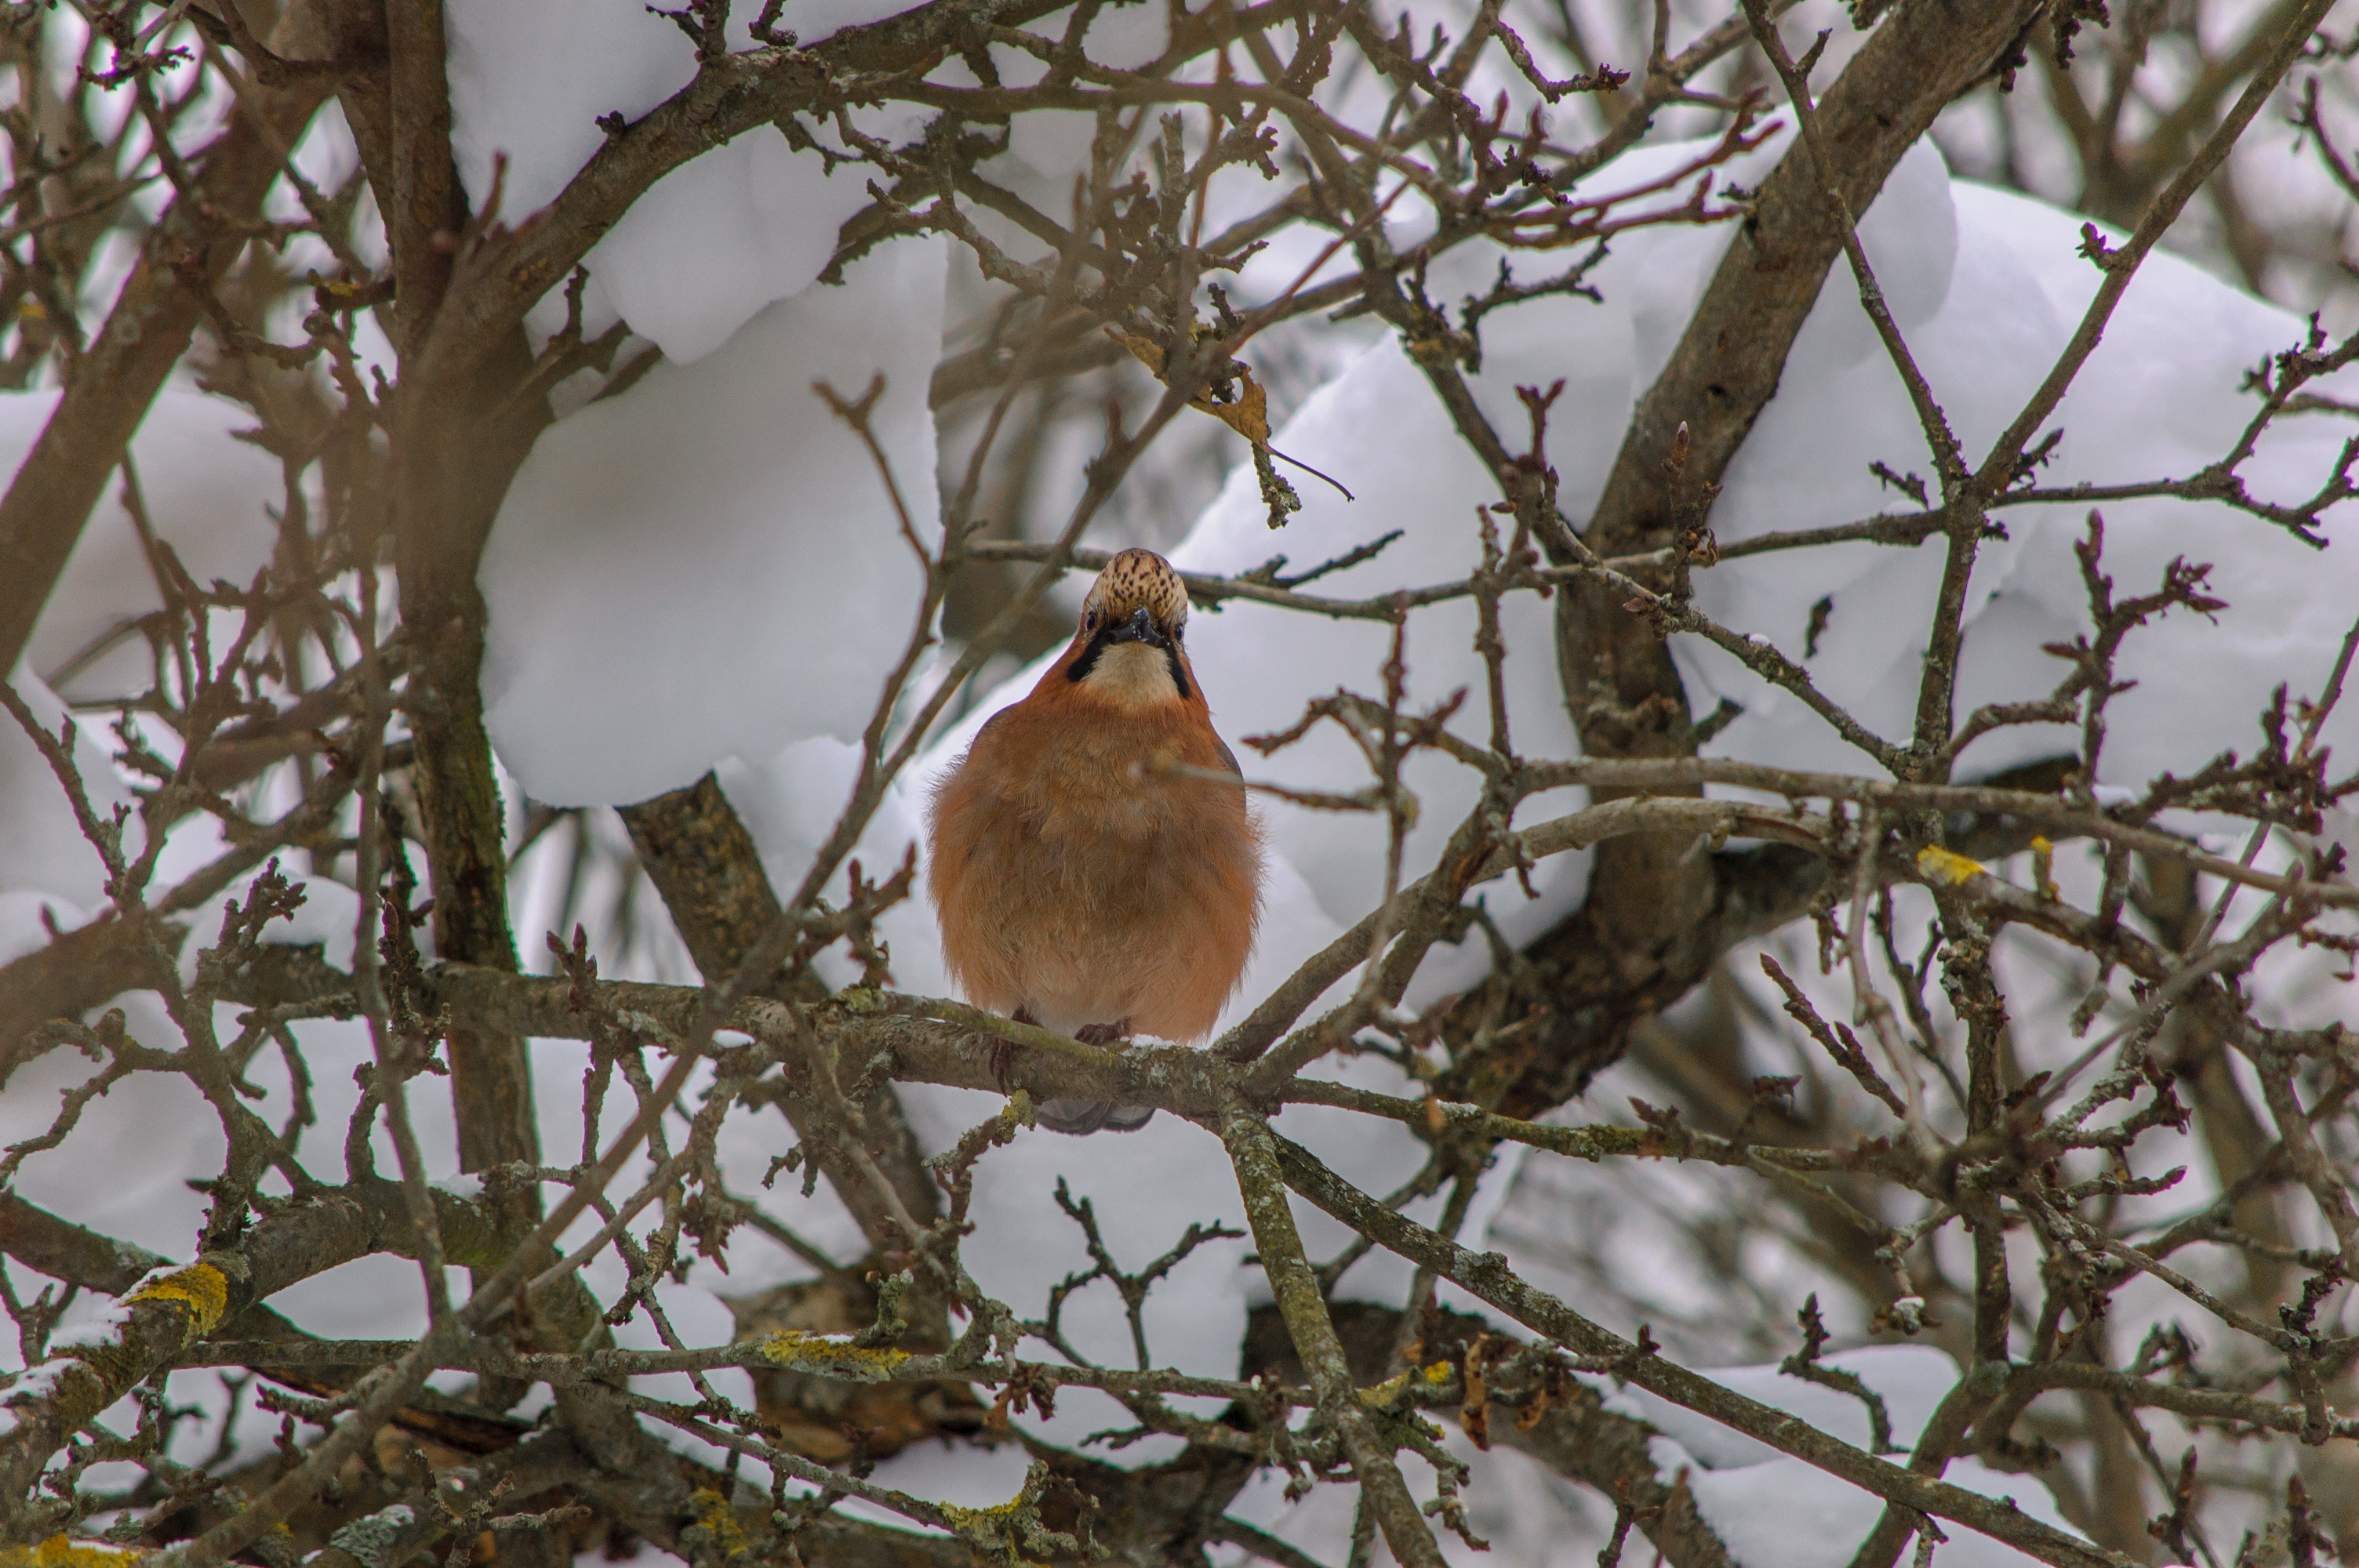
images, bird, plant, twig, beak, tree, songbird, wood, feather, perching bird, tail, terrestrial animal, emberizidae, finch, wildlife, winter, old world flycatcher, plant stem, sparrow